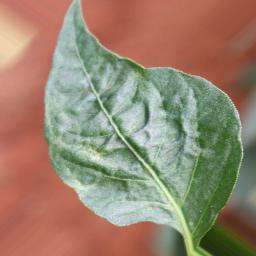
Label: mites_and_trips